Question: Please indicate a possible affordance area of the bed that can be used for lying down
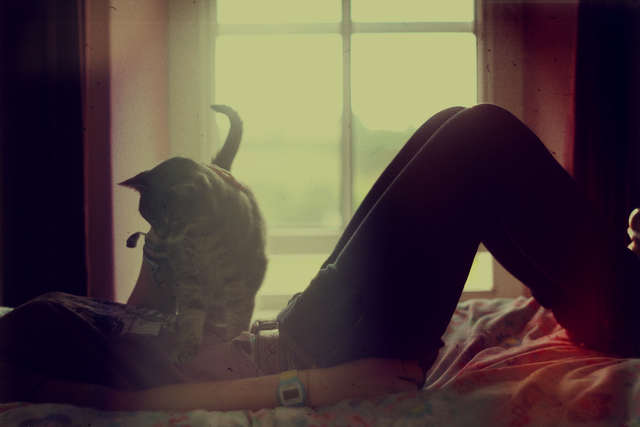
Answer: [0.5, 288, 639.5, 424]